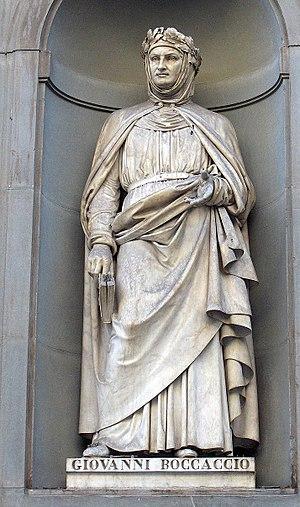
Curzio Malaparte, né Curt Erich Suckert, né le 9 juin 1898 à Prato en Toscane et mort le 19 juillet 1957 à Rome, est un écrivain, cinéaste, journaliste, correspondant de guerre et diplomate italien.
Giovanni Boccaccio est un écrivain florentin.
La Tradition Primordiale est l'idée qu'une unique vérité métaphysique qui relie intrinsèquement l'ensemble des traditions sacrées à une révélation originaire, dont la cause est non-humaine. Cette vérité intrinsèque aux traditions constitue l'unique Tradition Primordiale, qui se laisse découvrir à travers les multiples correspondances symboliques, mythiques et rituelles qu'ont en commun les différentes traditions sacrées de l'humanité.